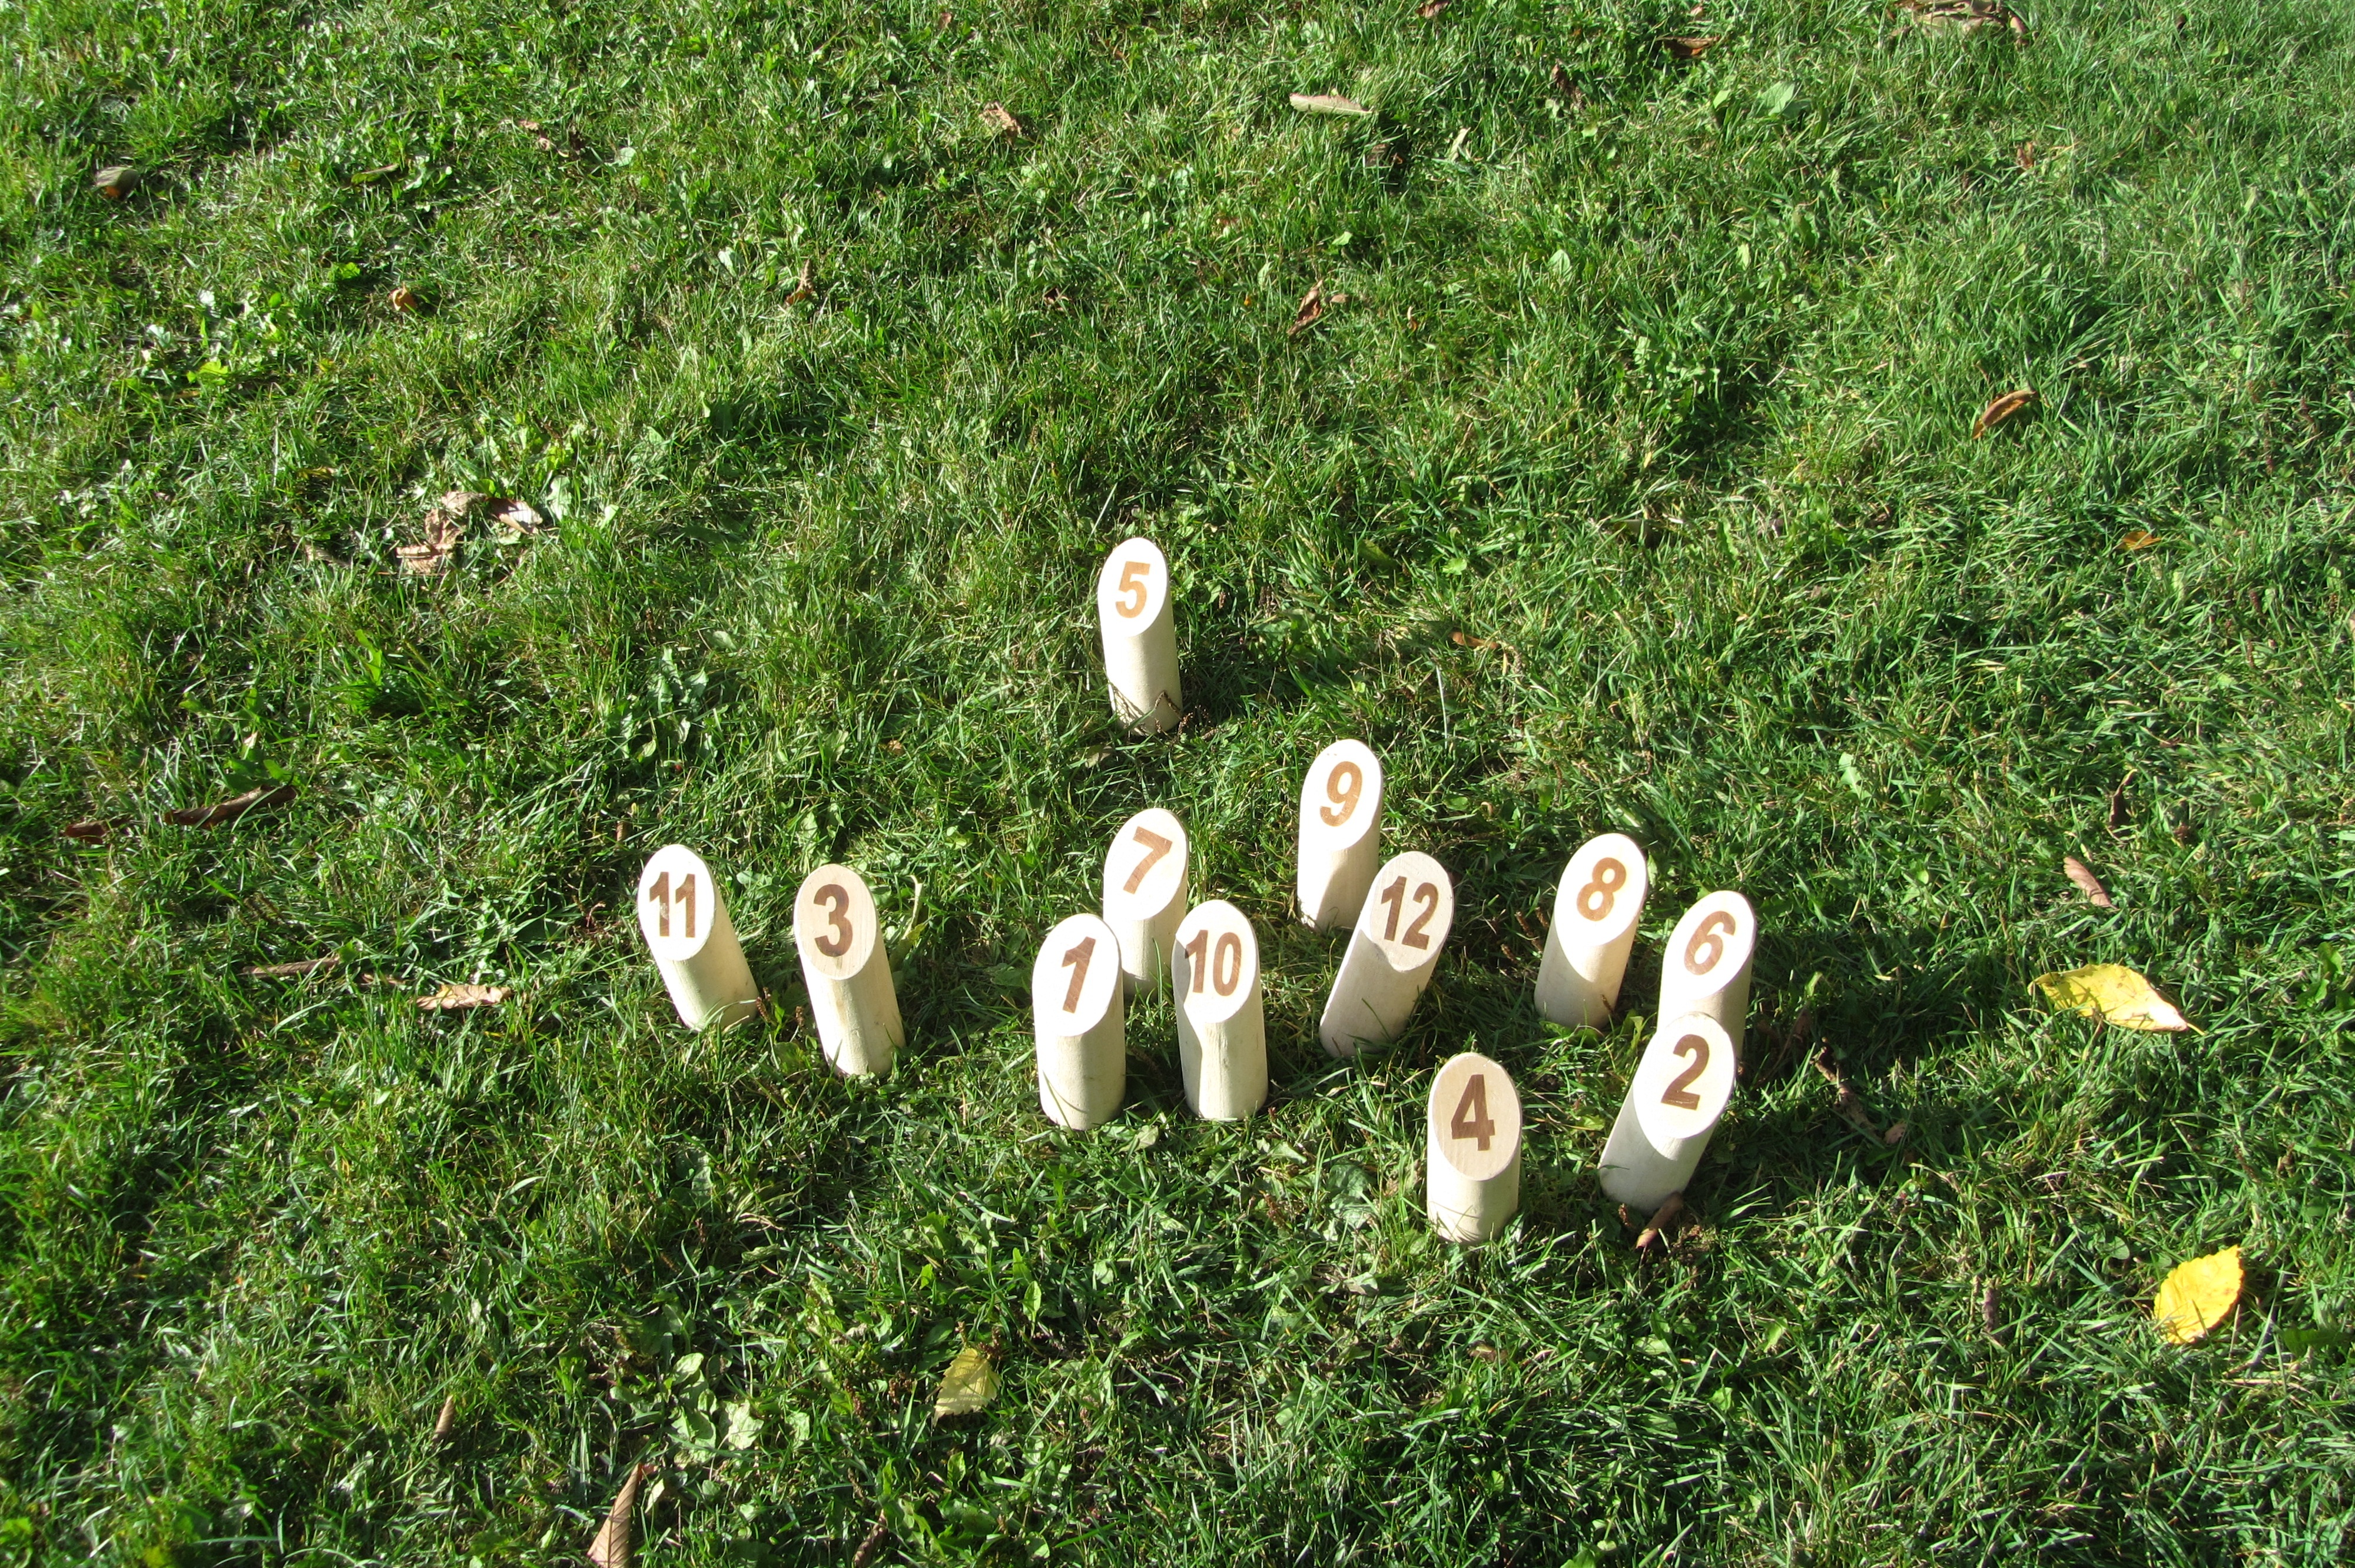
grass, bird, plant, lawn, meadow, game, flower, wildlife, fauna, bowling, outside, water bird, grass family